Arthur John Hope

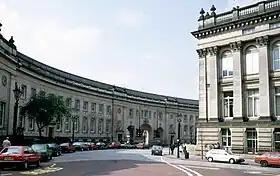
Bolton Town Hall extensions and Civic Centre, design conceived by A. J. Hope

Hope was respected as a building planner but was a poor draftsman and required a large number of assistants to interpret his ideas. By the 1930s, he was an intimidating figure dominating an office in which there was a strict hierarchy of professions. One of his interpreters was George Grenfell Baines whose work so impressed Hope he considered making him a partner. Hope was a traditionalist, favouring a severe classical style derived from the later Georgian architects, with a strong dislike of Modernism; under his direction Bradshaw Gass & Hope continued to produce neo-Georgian designs until the 1960s.